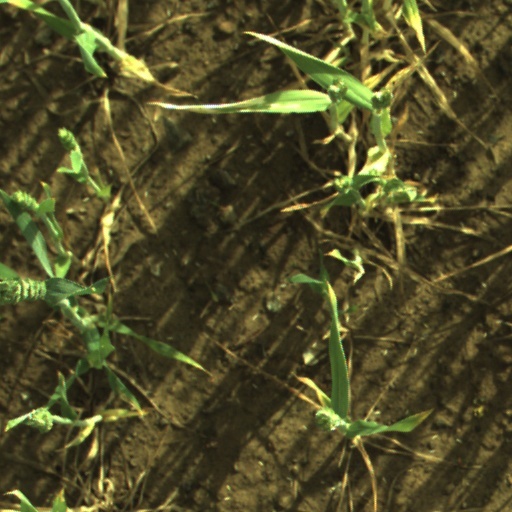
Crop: wheat